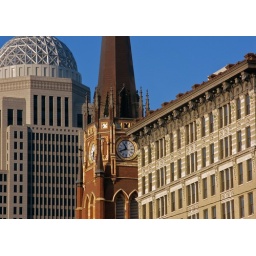
The clock tower and steeple of the Cathedral of the Assumption framed against the Aegon tower in downtown Louisville.